Johnny Miller (racing driver)

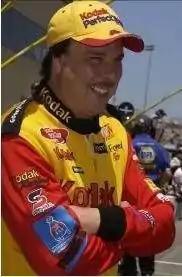

Miller has 100 career starts in the Trans-Am road racing series, including two wins and 67 top ten finishes. Miller finished in the top ten in Trans-Am points from 1998 to 2004 with career victories in 2000–2004.